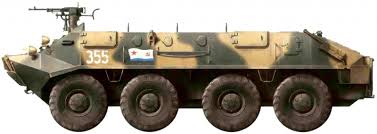
Label: BTR-60